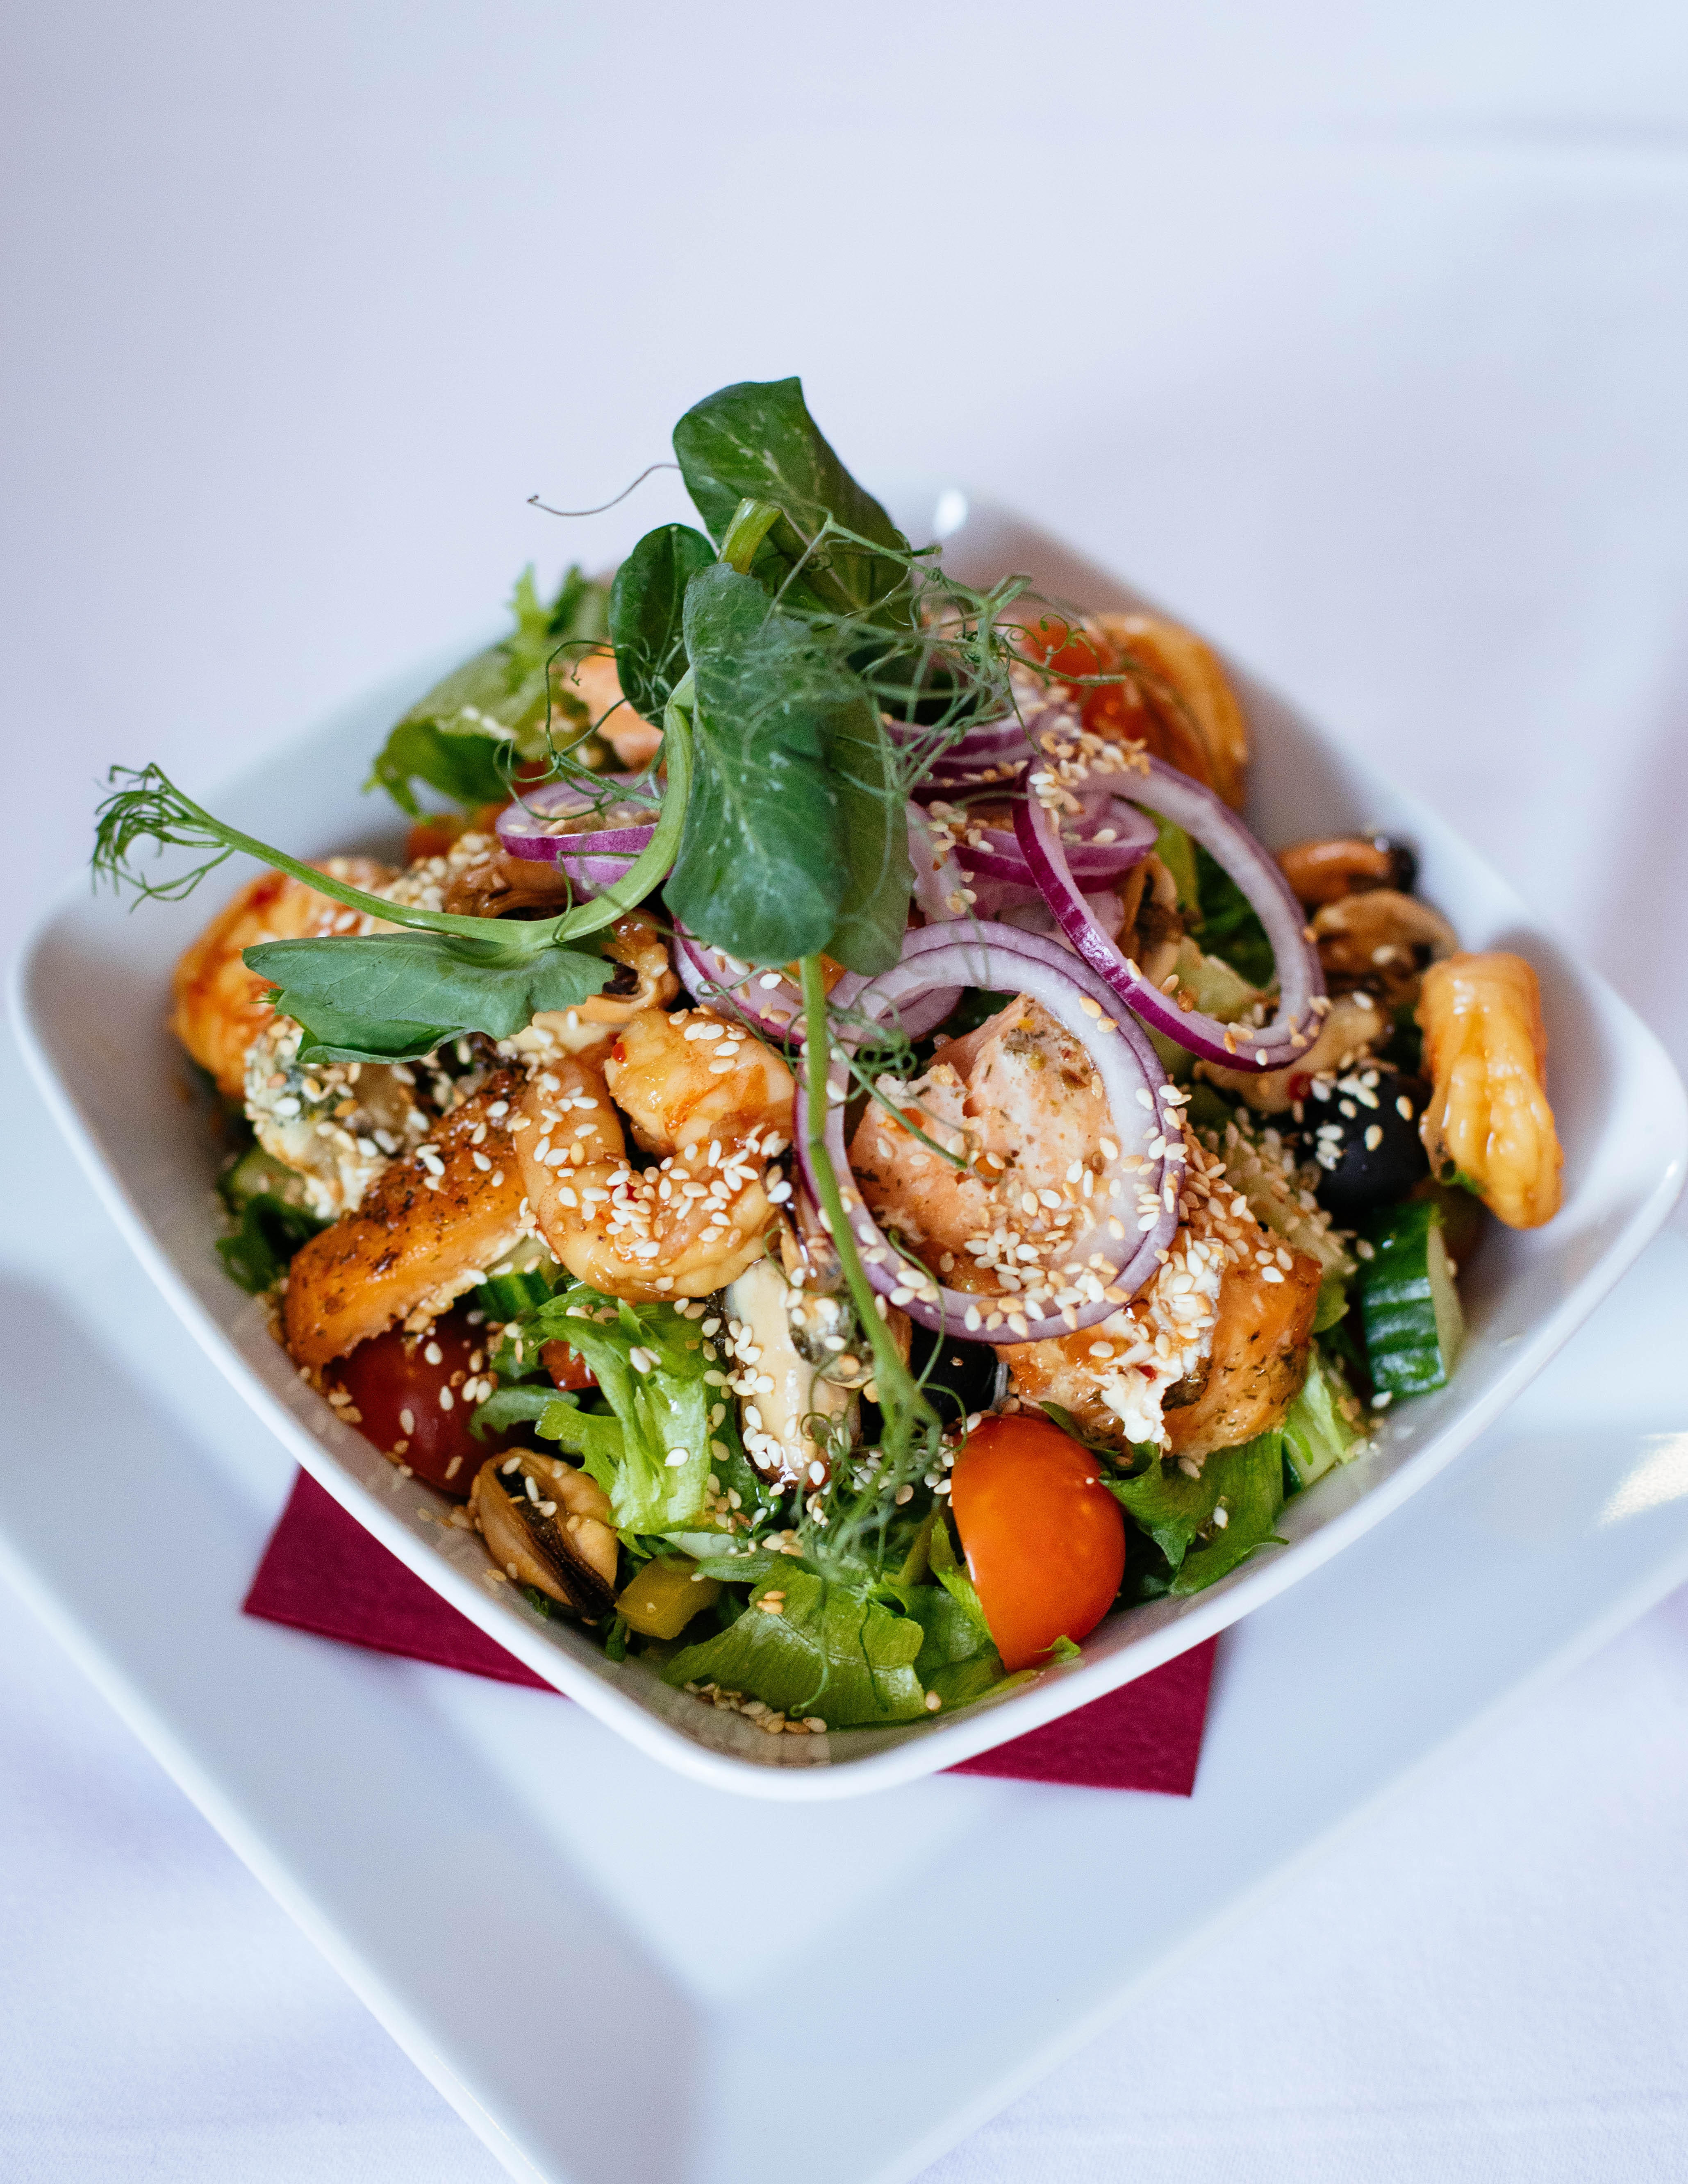
dish, food, salad, cuisine, ingredient, spinach salad, vegetable, caesar salad, produce, staple food, meat, vegetarian food, leaf vegetable, recipe, Chinese chicken salad, vegan nutrition, fattoush, panzanella, lunch, cruciferous vegetables